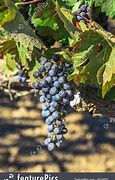
Label: Grapes